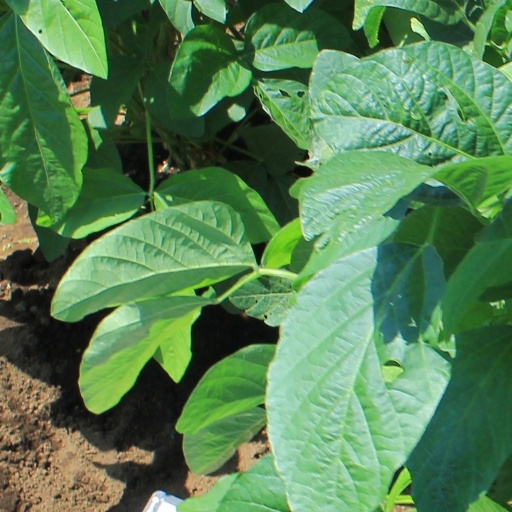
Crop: soybean